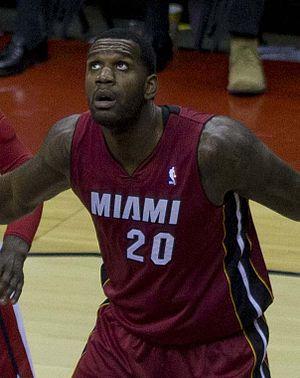
Greg Oden, né le 22 janvier 1988 à Buffalo, est un joueur américain de basket-ball. Il joue au poste de pivot.